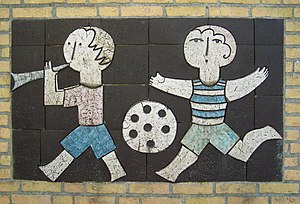
Leeuwarden
Mosaik Comenier Collage, Schieringerweg, Leuwarden
Leeuwarden er hovedstad i provinsen Frisland i Nederlandene. Kommunen Leeuwarden har 91.375 indbyggere og et areal på 84 km².